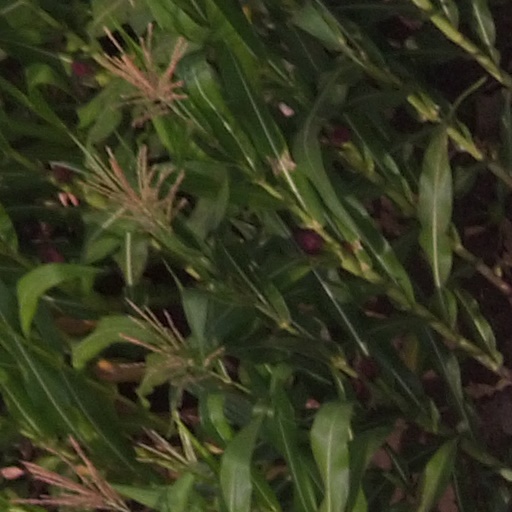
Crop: maize; corn